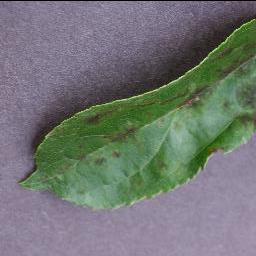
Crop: apple
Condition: scab